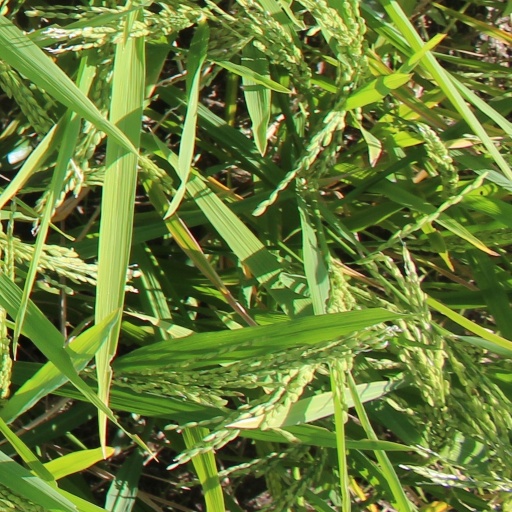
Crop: rice